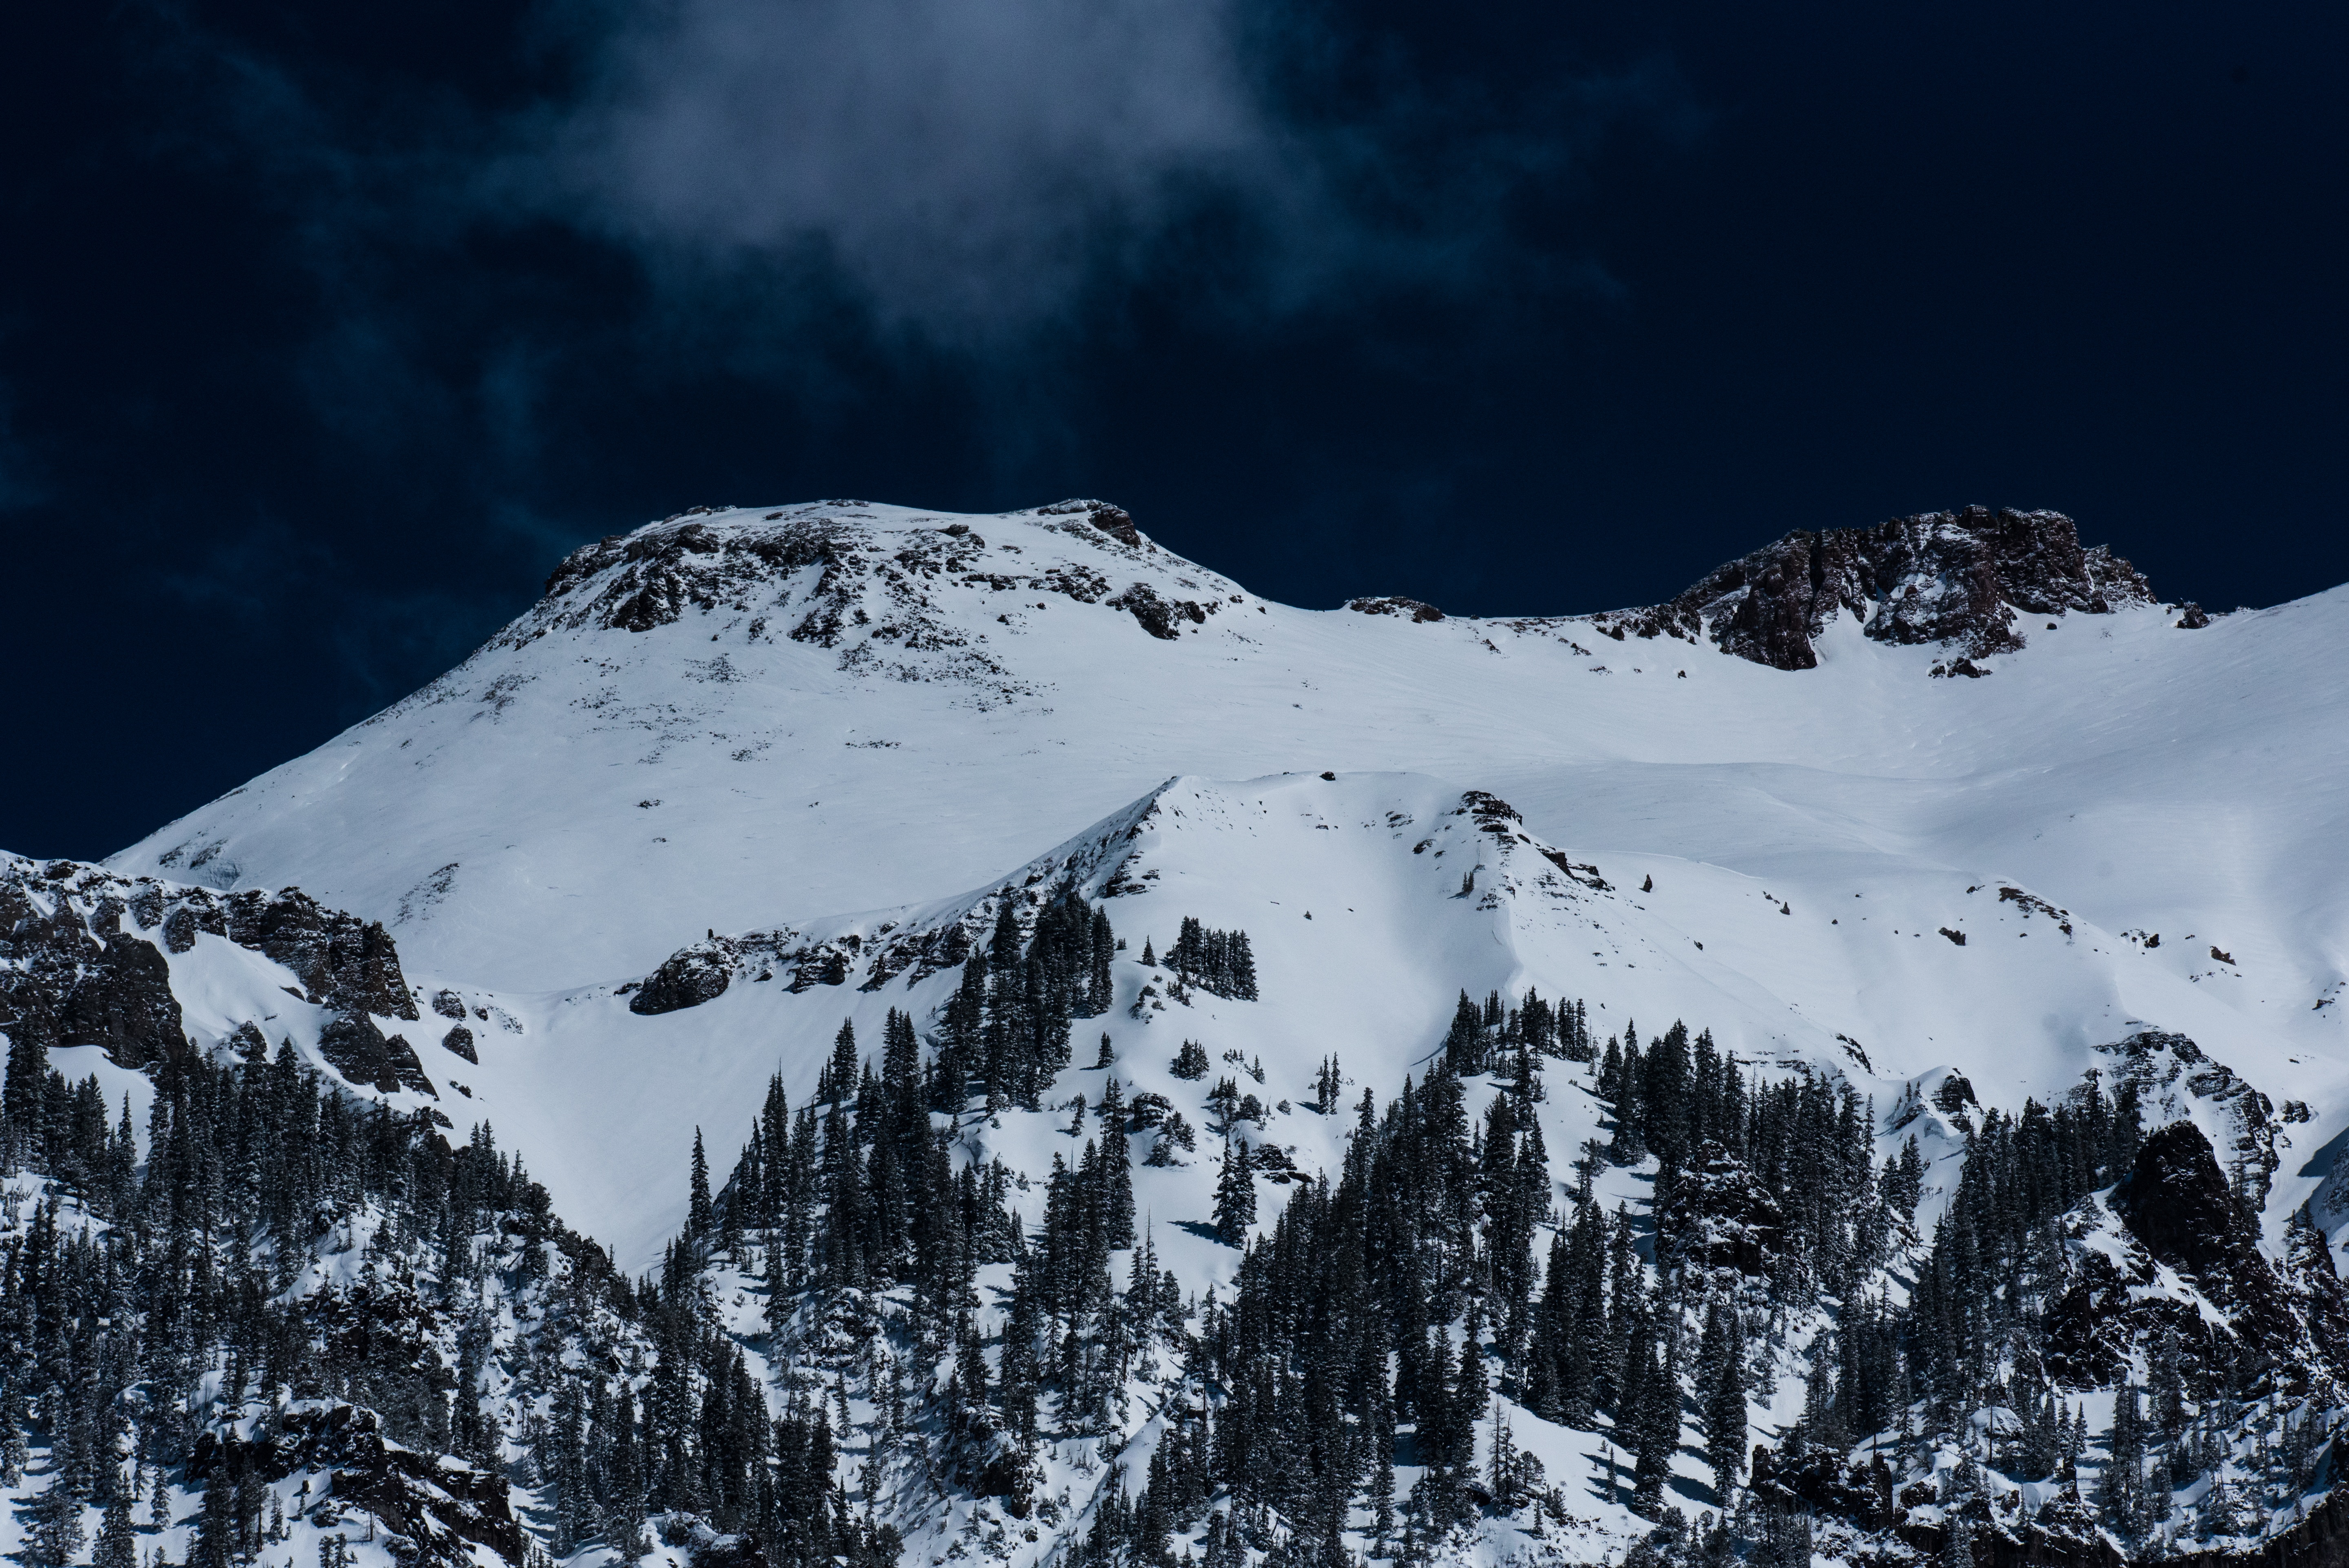
mountainous landforms, snow, mountain, mountain range, landform, geographical feature, winter, weather, geological phenomenon, season, alps, ridge, summit